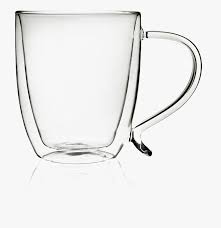
Waste category: glass